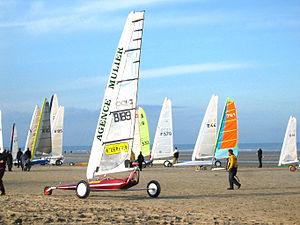
Ostdunkerque ou Oostdunkerque [ɔst.dœ̃.kɛʁk], est une section de la commune belge de Coxyde située en Région flamande dans la province de Flandre-Occidentale.